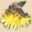
Label: bee